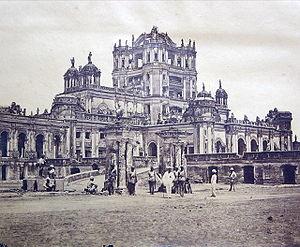
La Martinière College est un établissement d'enseignement situé à Lucknow, la capitale de l'État indien d'Uttar Pradesh. Il se compose de deux écoles réparties sur différents campus pour les garçons et les filles. L'école pour garçons a été fondée en 1845 et celle pour filles en 1869. L'école pour garçons est la seule école au monde à avoir reçu les honneurs royaux de bataille pour son rôle dans la défense de Lucknow pendant la révolte des cipayes de 1857.